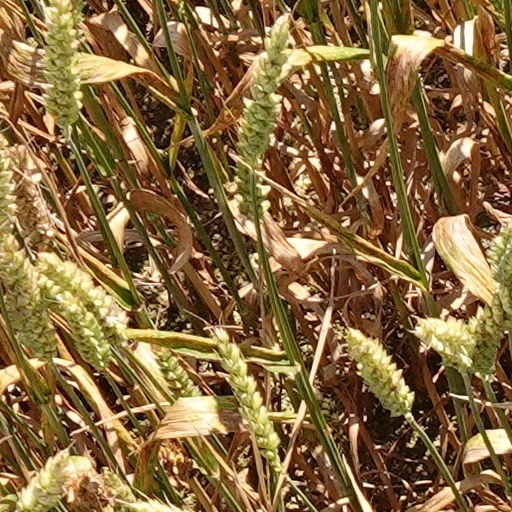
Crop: wheat